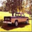
Label: pickup_truck